Vauxhall Bridge

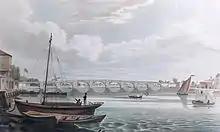
Regent Bridge shortly after opening

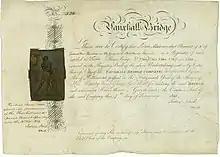
Share of the Vauxhall Bridge Company, issued 7. February 1815

On 4 June 1816, over five years after construction began, the bridge opened, initially named Regent Bridge after George, Prince Regent, but shortly afterwards renamed Vauxhall Bridge. The developers failed to pay the agreed compensation to the owners of Battersea Bridge and were taken to court; after a legal dispute lasting five years a judgement was made in favour of Battersea Bridge, with Vauxhall Bridge being obliged to pay £8,234 (about £ in ) compensation. As well as the compensation awarded by the courts to Battersea Bridge in 1821, the Vauxhall Bridge Act 1809 also obliged the Vauxhall Bridge Company to pay compensation to the operators of Huntley Ferry, the Sunday ferry service to Vauxhall Gardens, with the level to be decided by "a jury of 24 honest, sufficient and indifferent men". The bridge cost £175,000 (about £ in ) to build; with the costs of approach roads and compensation payments, the total cost came to £297,000 (about £ in ).